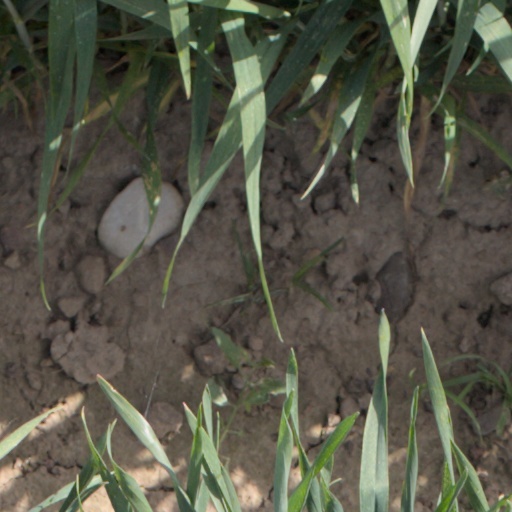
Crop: wheat